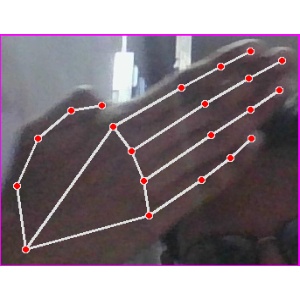
अक्षर: घ